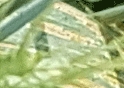
Label: Wheat___Yellow_Rust